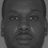
Emotion: neutral